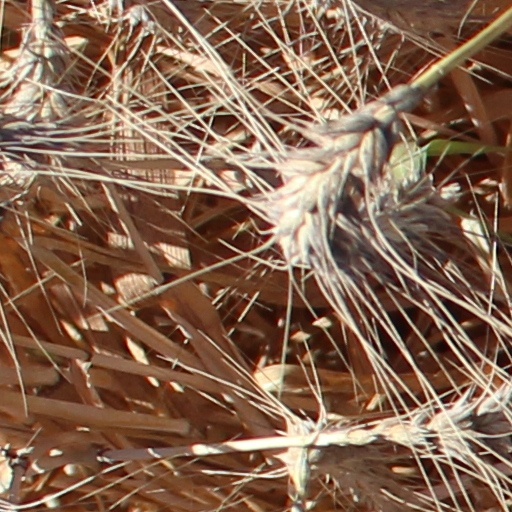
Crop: wheat